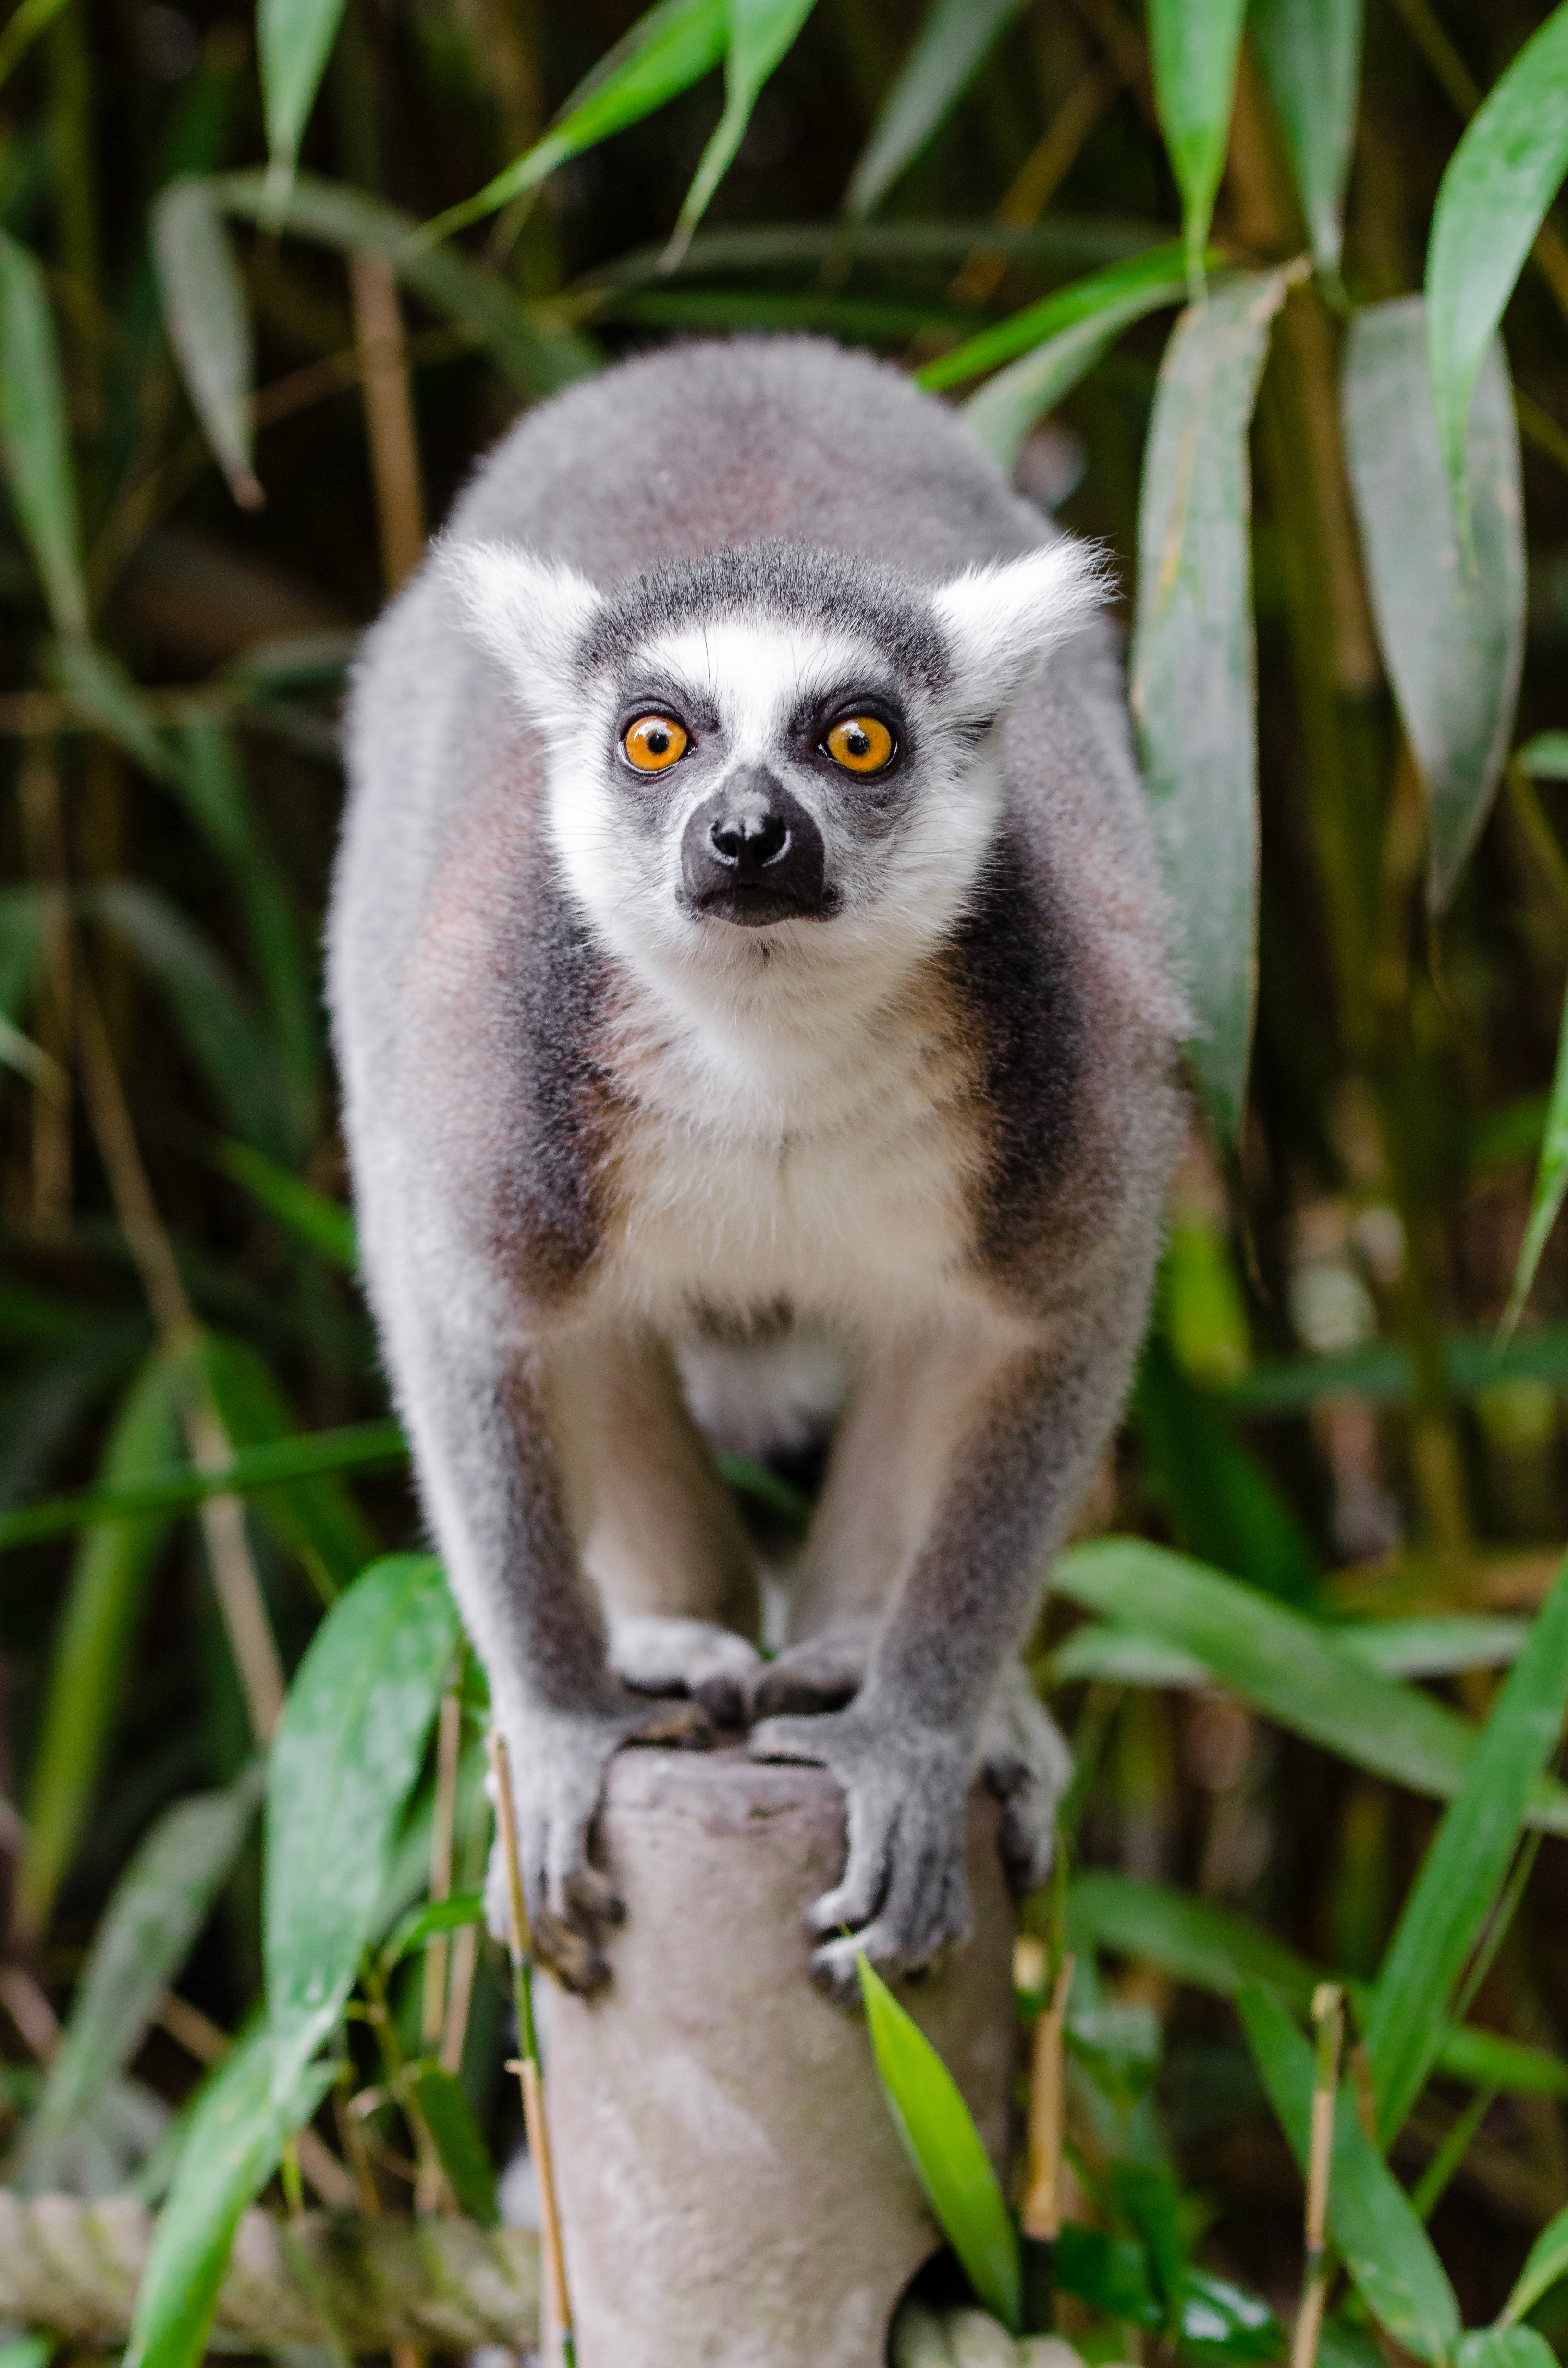
animal, wildlife, zoo, mammal, fauna, primate, squirrel monkey, madagascar, vertebrate, lemur